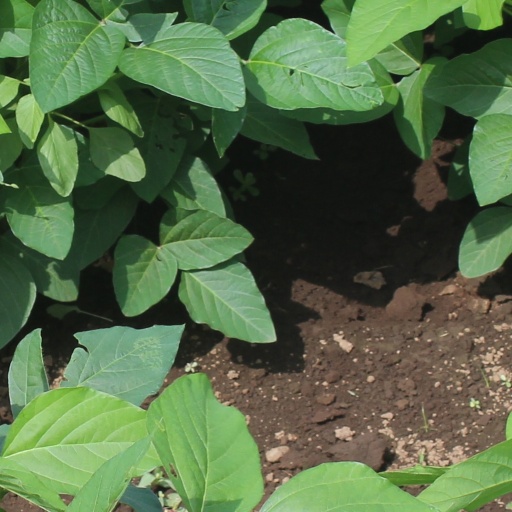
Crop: soybean